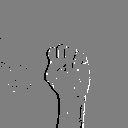
ASL letter: s